List of awards and nominations received by Lee Byung-hun

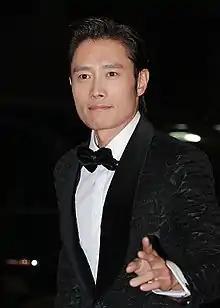
Lee at the 34th Blue Dragon Film Awards in 2013

This is a list of awards and nominations received by South Korean actor Lee Byung-hun.